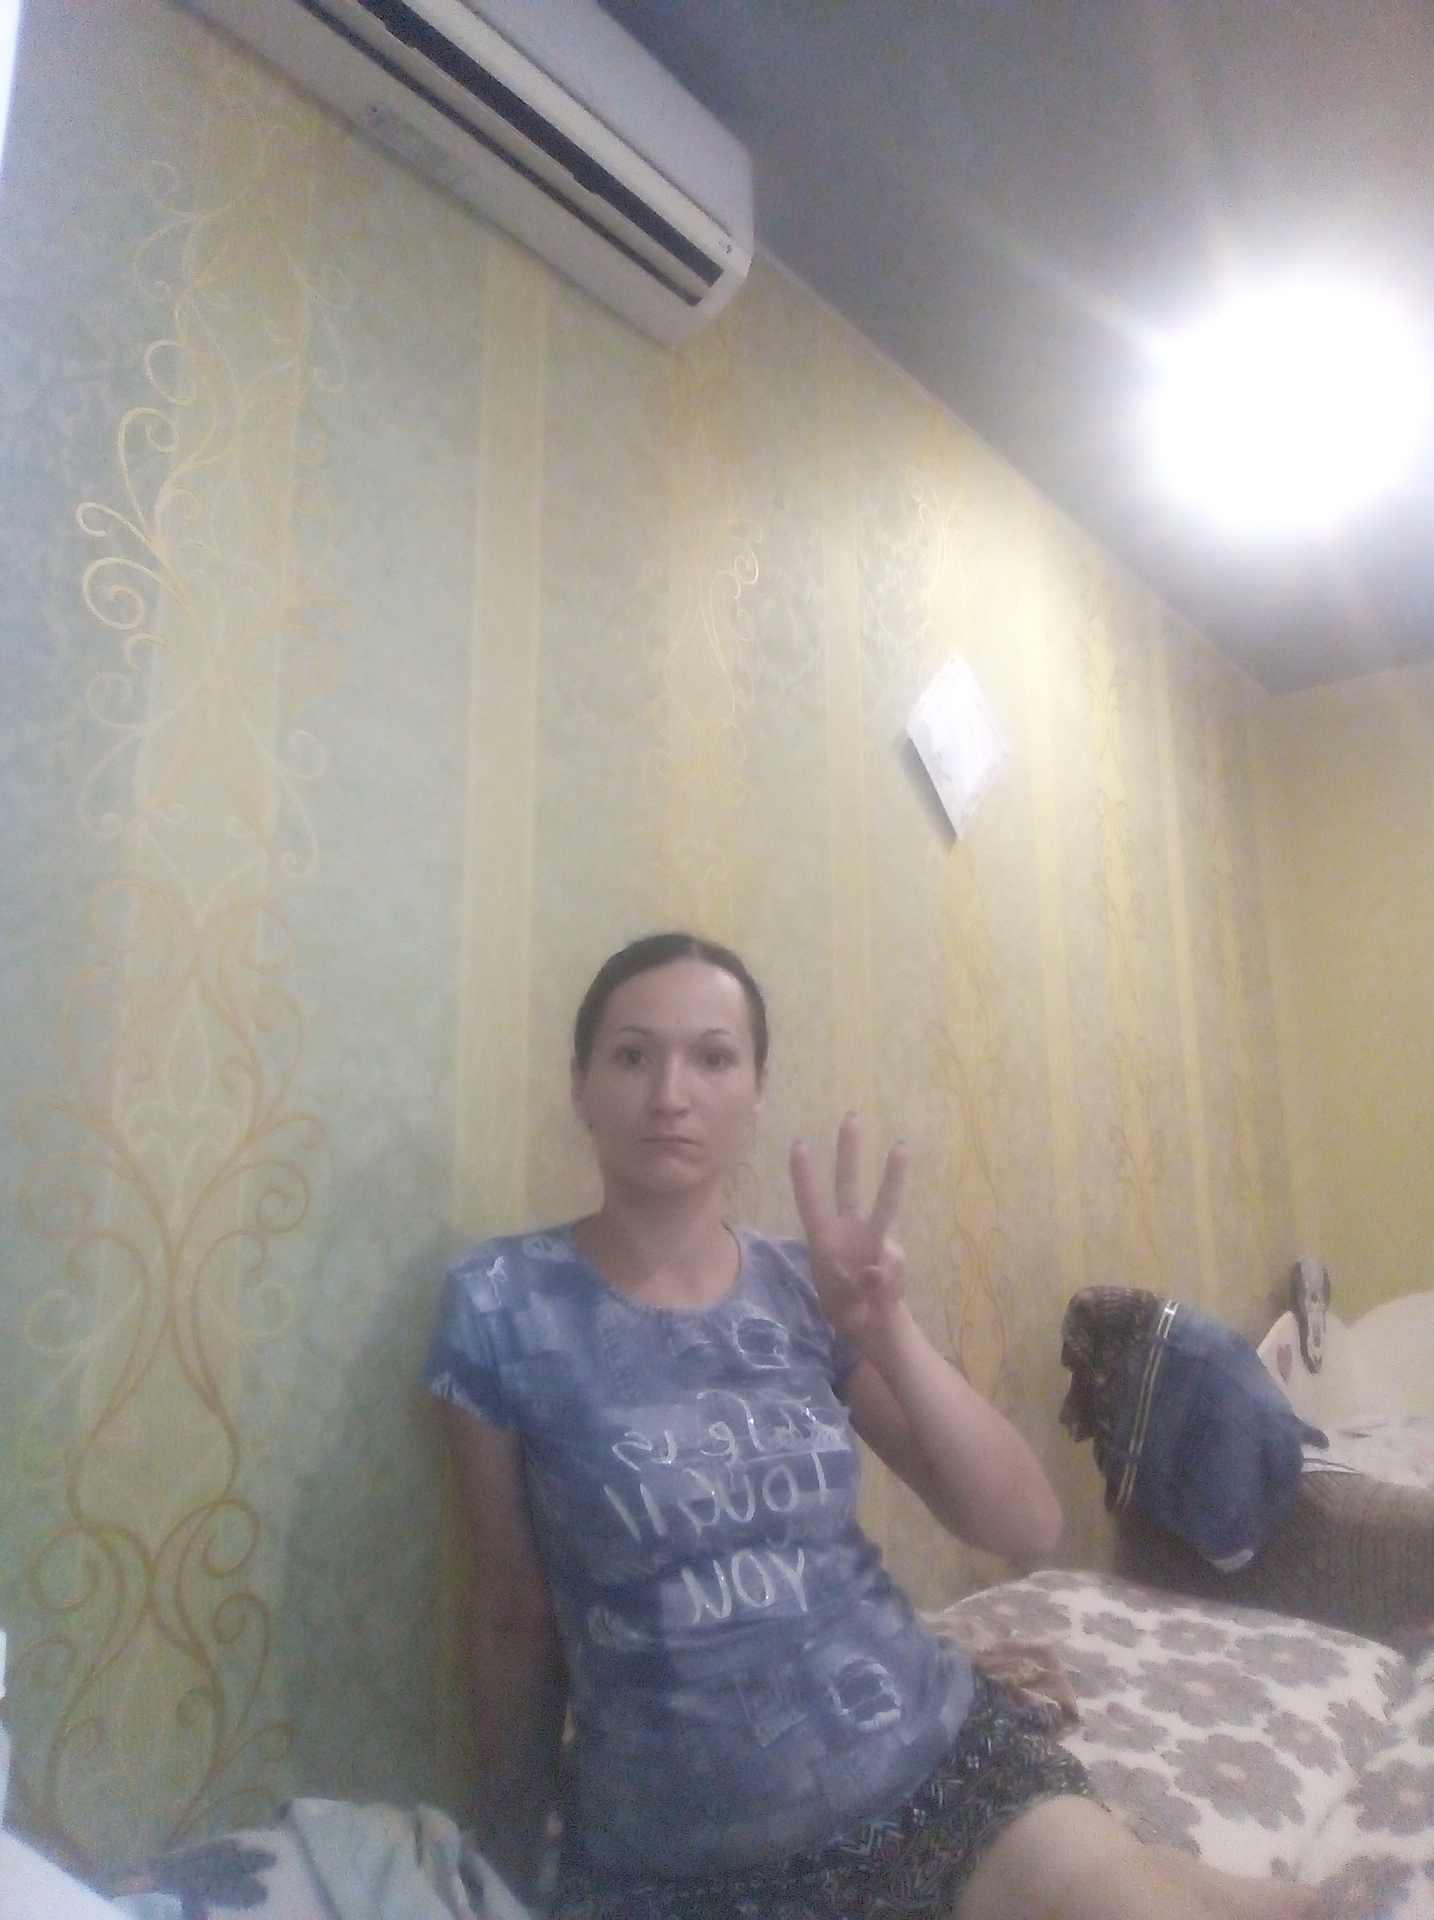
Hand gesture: three